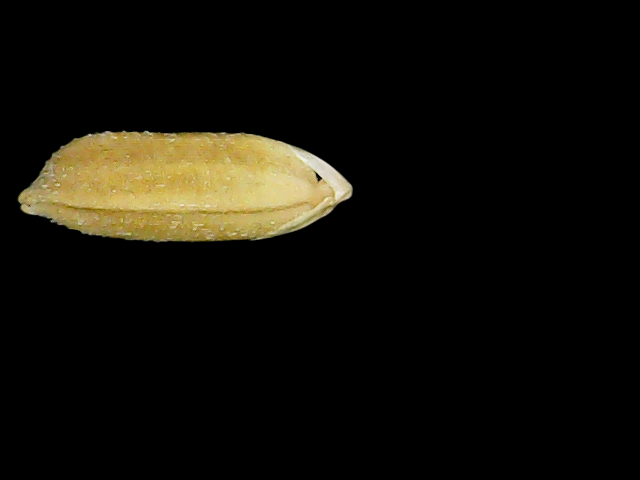
Rice variety: Bd95